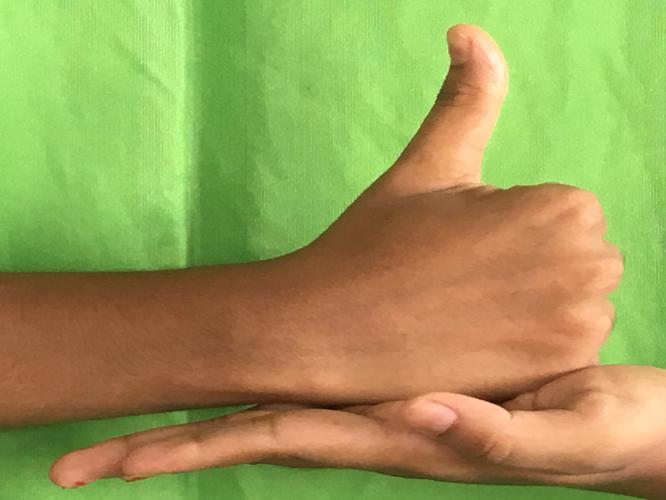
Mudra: Shivalinga
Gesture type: double_hand